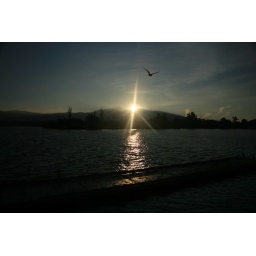
The sun rising over Mission Peak and Lake Elizabeth, with a bird flying at just the right time!